Yemen Arab Republic

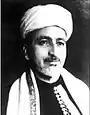
Image of Eryani.

The first king of the independent country was Yahya Muhammad Hamid ad-Din. Having declared Yemen's independence from the Ottomans, he proclaimed himself king and achieved international recognition for the kingdom in 1926. Hamid ad-Din created the kingdom's first regular army. He fought a war with Saudi Arabia and did not recognize his border with the British protectorate of Aden, leading to periodic clashes with British troops. But he focused primarily on consolidating his power and creating a viable central government and appointed his sons to rule various provinces of the kingdom. After almost 30 years of rule (30 October 1918 – 17 February 1948 as a king), he was assassinated in what became known as the Al-Waziri coup. He was succeeded by his son, Ahmad bin Yahya. Like his father, Ahmad was a conservative. Ahmad's ruthless, arbitrary, and inconsistent rule made him the target of coup attempts and frequent assassination attempts, which he narrowly escaped. His enemies ranged from ambitious family members to forward-looking pan-Arabists and Republicans. His abrupt temperament and unpredictable behaviour united and set against him a variety of enemies. The monarchy deliberately exploited the kingdom's highly fragmented tribal society and exploited frequent tribal wars for remaining in power. In foreign policy, his only constant goal was to expel Britain from Aden in order to annex it to his kingdom. But he was not destined to realize his ambitions: he died suddenly in his sleep on September 19, 1962.